Saint Agatha's Tower

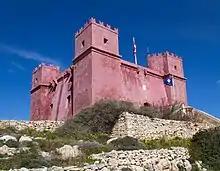
Southwest corner of the tower, with the rubble wall entrenchment in the foreground

By the close of the 20th century, St. Agatha's Tower was in poor repair, with one turret completely missing and another severely damaged. The tower was gradually restored by Din l-Art Ħelwa, starting in 1999 and completed in 2001, assisted by substantial industrial sponsorship. As part of the restoration work, the damaged turrets were replaced, the walls and roof were rebuilt, eroded stone facing was replaced, interior walls were scraped and painted, the original floor was uncovered, and the interior staircase to the roof was rebuilt. Due to the extreme unevenness of the floor, this was recently covered by a wooden surface with glass apertures through which one can view the original slabs. The tower is still in the care of Din l-Art Ħelwa and is open to the public.